Erwin Lambeth

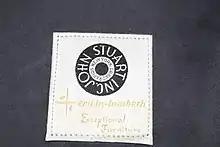

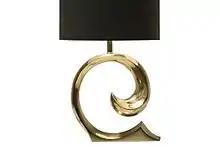
Sculptural Table Lamp by Erwin Lambeth

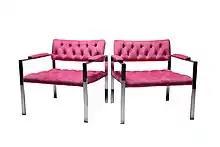
Tufted Chrome framed lounge chairs by Erwin Lambeth

Erwin-Lambeth was a furniture company in Thomasville, North Carolina, USA.